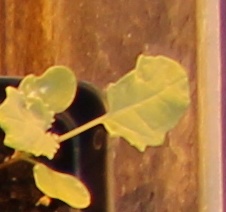
Label: Canola